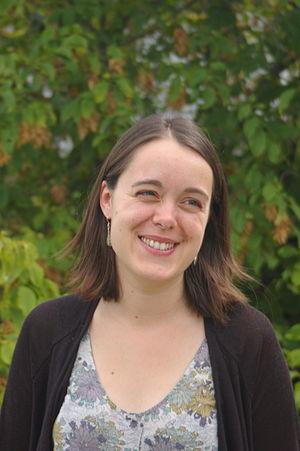
Ana Sohier, conseillère municipale de Rennes déléguée au patrimoine et à la politique linguistique, élue communautaire à Rennes métropole, membre du bureau politique de l'Union démocratique bretonne.
L’Union démocratique bretonne est un parti politique breton créé en 1964. Située à gauche de l'échiquier politique et profondément écologiste, l'UDB met en avant l'autonomie politique de la Bretagne — c'est-à-dire une forte décentralisation — comme moyen d'action pour parvenir au projet de société qu'elle propose.
L'UDB Jeunes, ou UDB Yaouank en breton, est le mouvement des jeunes de l'Union démocratique bretonne, un parti politique autonomiste, de gauche et écologiste implanté en Bretagne. Créé en 2007, le mouvement représente les membres du parti ayant moins de 30 ans et revendique une centaine d'adhérents. Il est présent dans les manifestations sociales de la région et organise régulièrement ses propres actions militantes. Mobilisés lors des élections, certains membres ont pu se voir élire conseillers municipaux et conseillers communautaires.